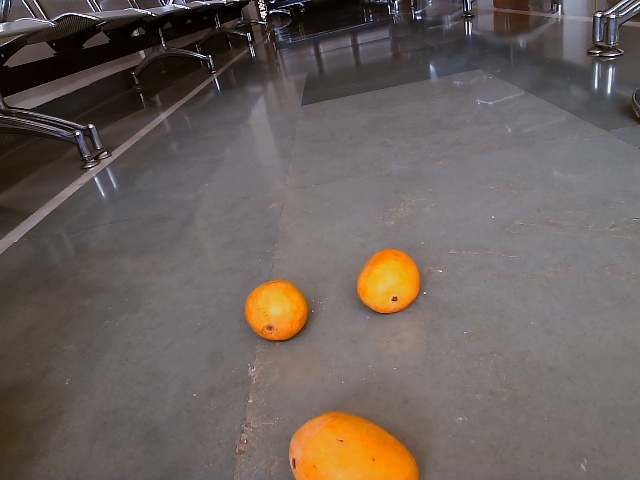
Label: Ripe_Mango